Project Flat Top

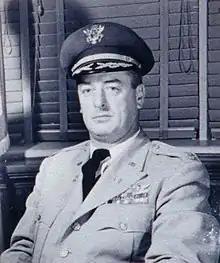
LTC John F. Sullivan conceived of building a floating aircraft repair ship for service off South Vietnam

Project Flat Top was a United States Army project during the Vietnam War to convert , a World War II-era seaplane tender, into a forward theater, offshore helicopter repair facility. Helicopters had been used during the Korean War to ferry wounded and supplies. Some US combat officers recognized the possibility of using armed helicopters to provide close air support. But other organizations and branches strenuously objected to allowing the Army to deliver ordnance via aircraft. The Army Staff in The Pentagon responded slowly to a study from the Army Aircraft Requirements Review Board chaired by Lieutenant general (LTG) Gordon B. Rogers that suggested adopting helicopters for use in a combat role. Defense Secretary Robert McNamara bypassed Secretary of the Army Elvis Jacob Stahr Jr. and directed LTG Hamilton H. Howze, the Army's first director of aviation, to conduct a review of the tactical possibilities suggested by the study. The Howze Board report received by McNamara in September 1962 proposed huge changes in Army doctrine, prescribing an airmobility doctrine integrating helicopters into combat.